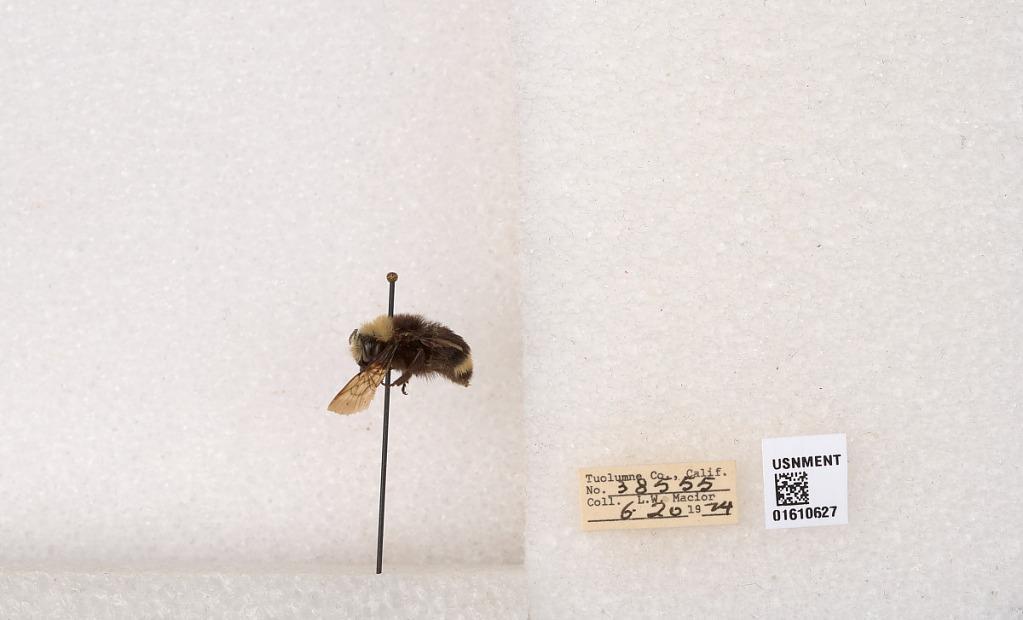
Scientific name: Bombus (Pyrobombus) vosnesenskii Radoszkowski
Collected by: L. Macior
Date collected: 1974-6-20
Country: United States
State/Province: California
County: Tuolumne
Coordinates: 37.9712, -120.228